The Heritage of Arn

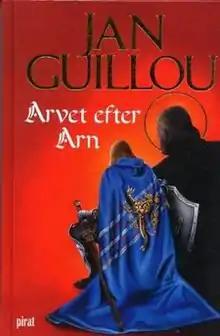
Swedish first edition cover

The Heritage of Arn is a sequel to The Knight Templar (Crusades trilogy) by Jan Guillou about Birger Jarl, the founder of Stockholm - fictionalized to be Arn Magnusson's grandson.